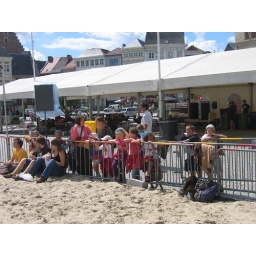
Second edition of the freespect beach tournament in Mechelen&amp;quot;Smack The Beach Up&amp;quot;this time it was a hat tournament.